Banská Štiavnica

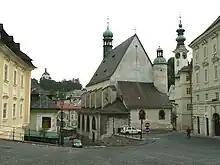
The town viewed from the Trinity square with the "New Castle" left, St. Catherine's church from 1491 in the middle

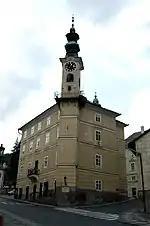
Town hall

The heart of the town is the historical Trinity Square dominated by a monumental plague column. The square is used for frequent cultural events and there is also a mineralogical museum.